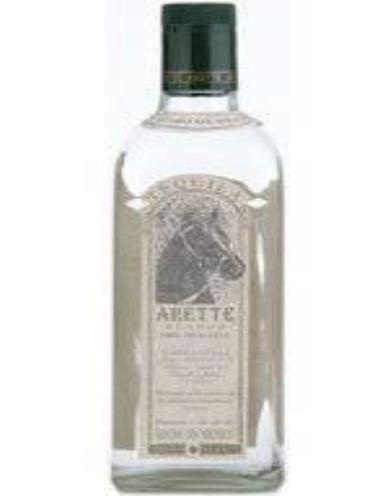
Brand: Arette
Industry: Food